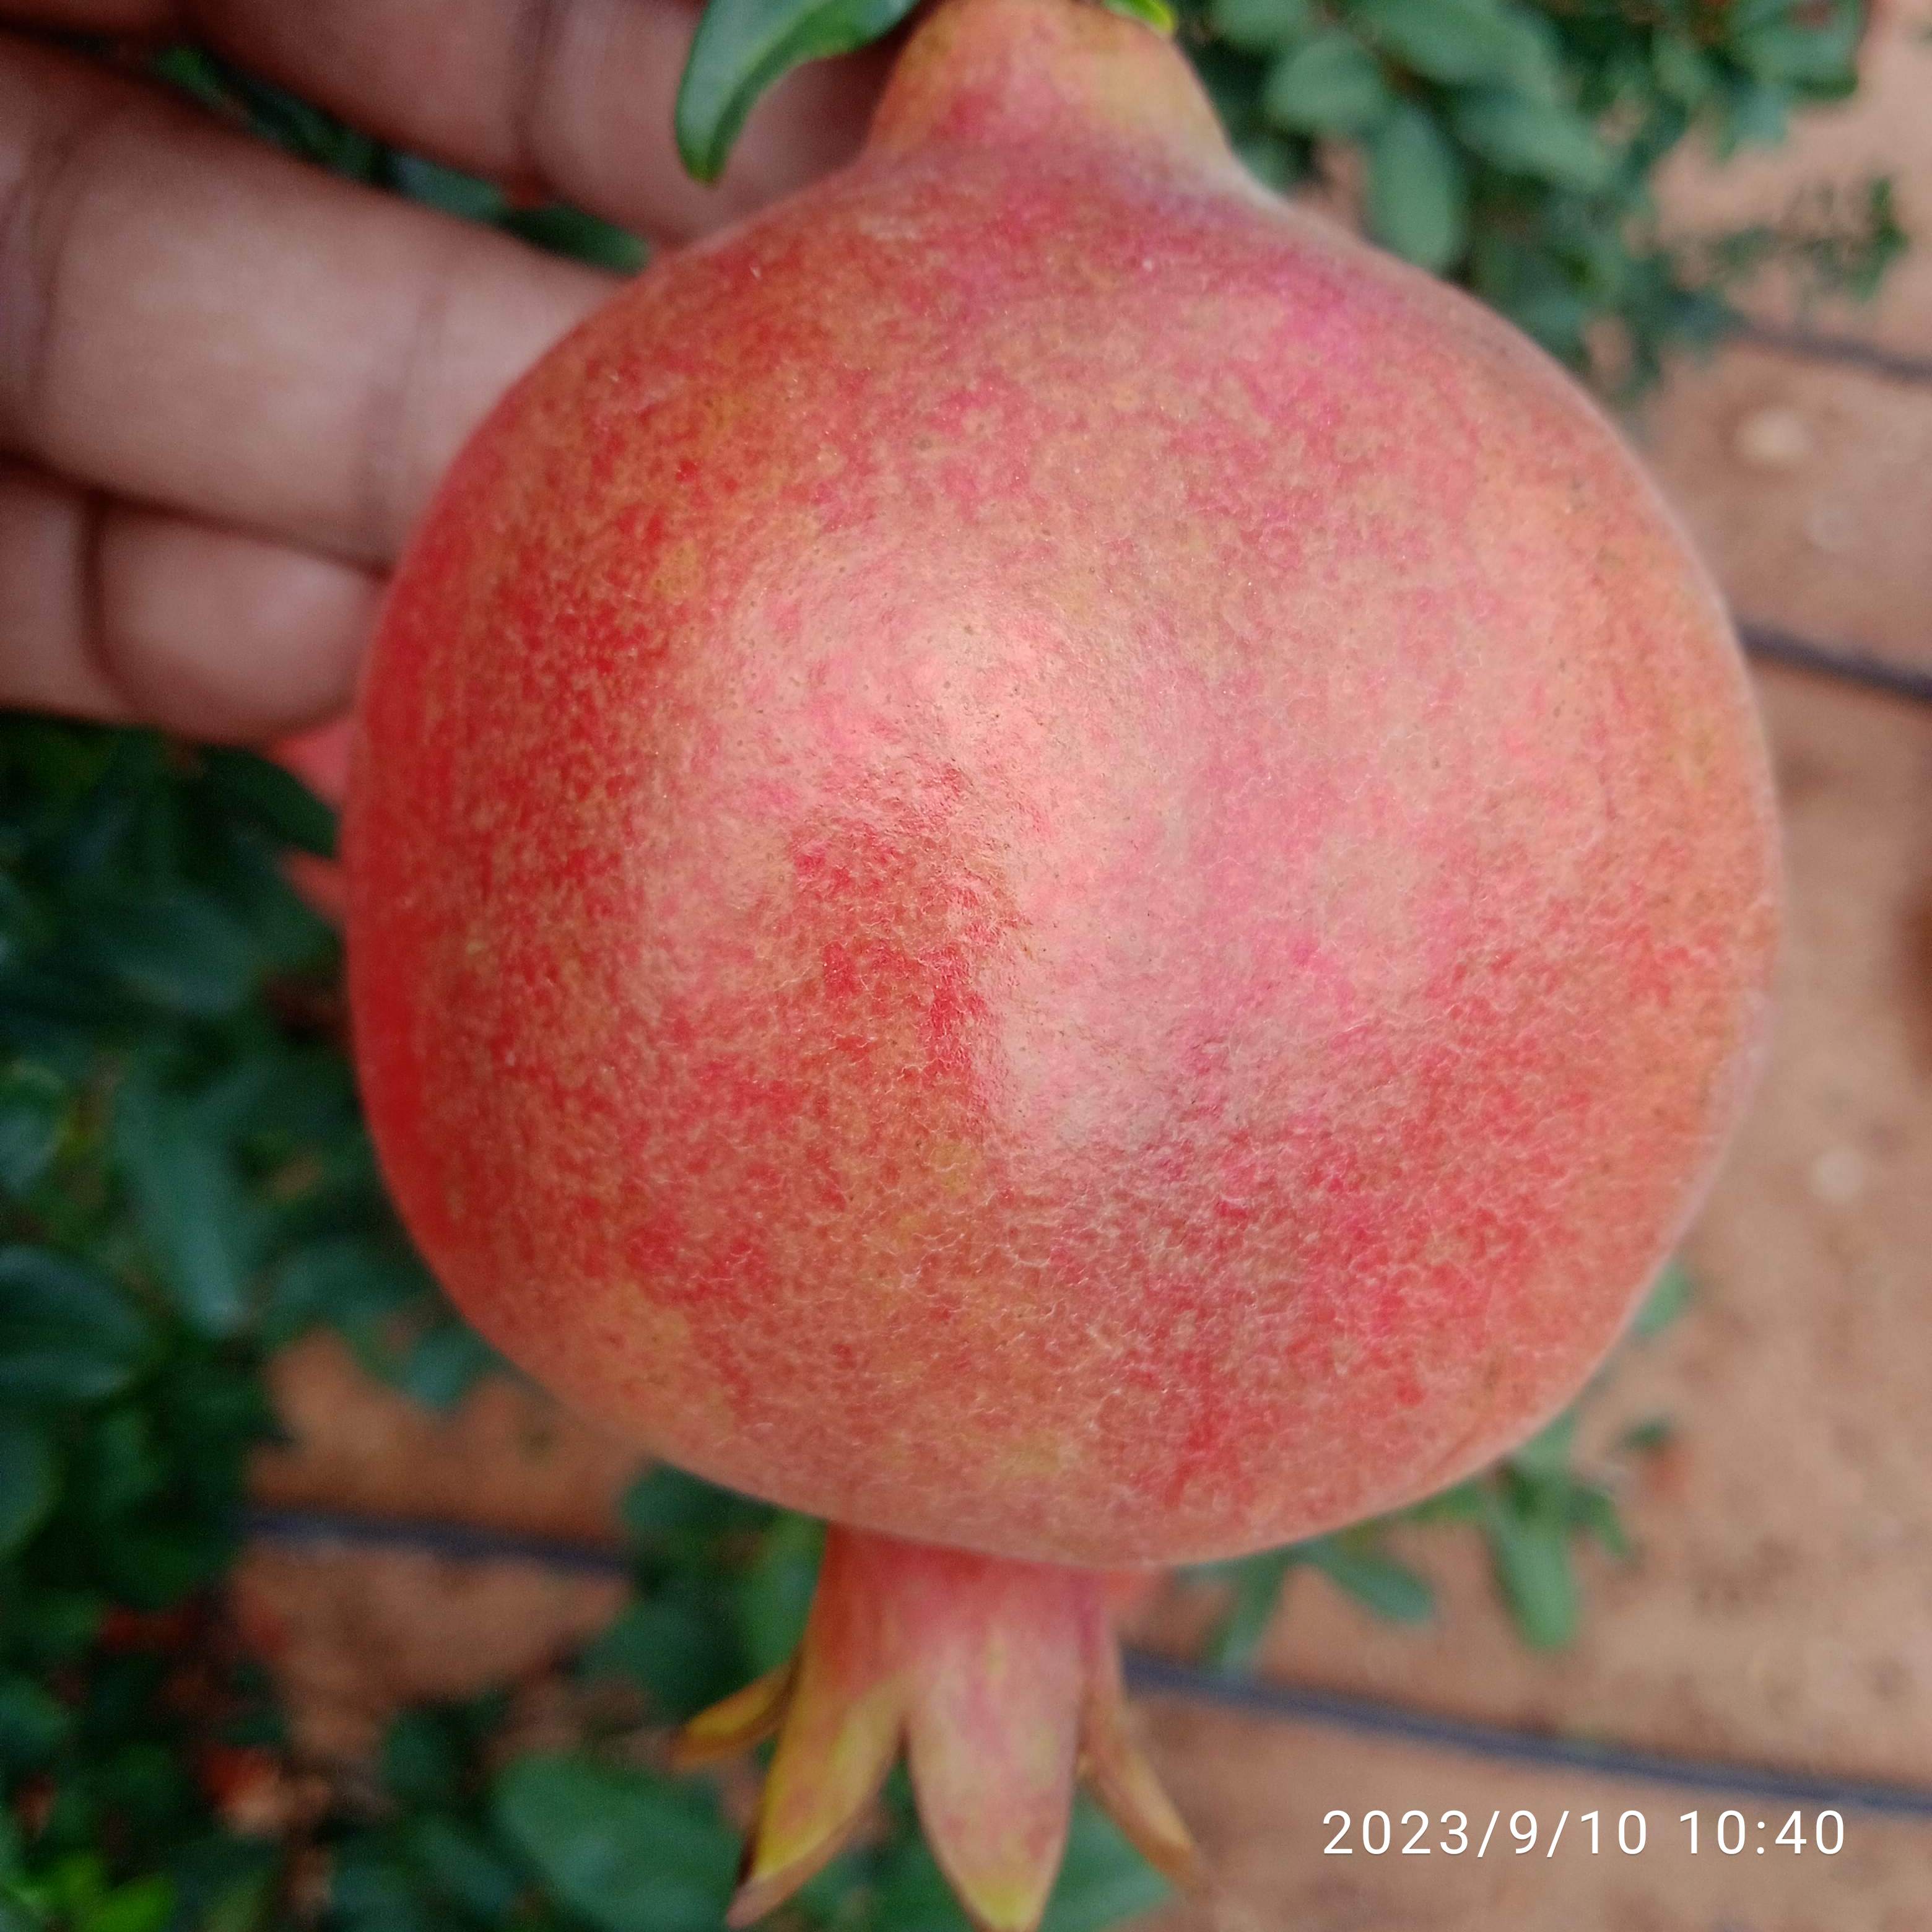
Label: Healthy